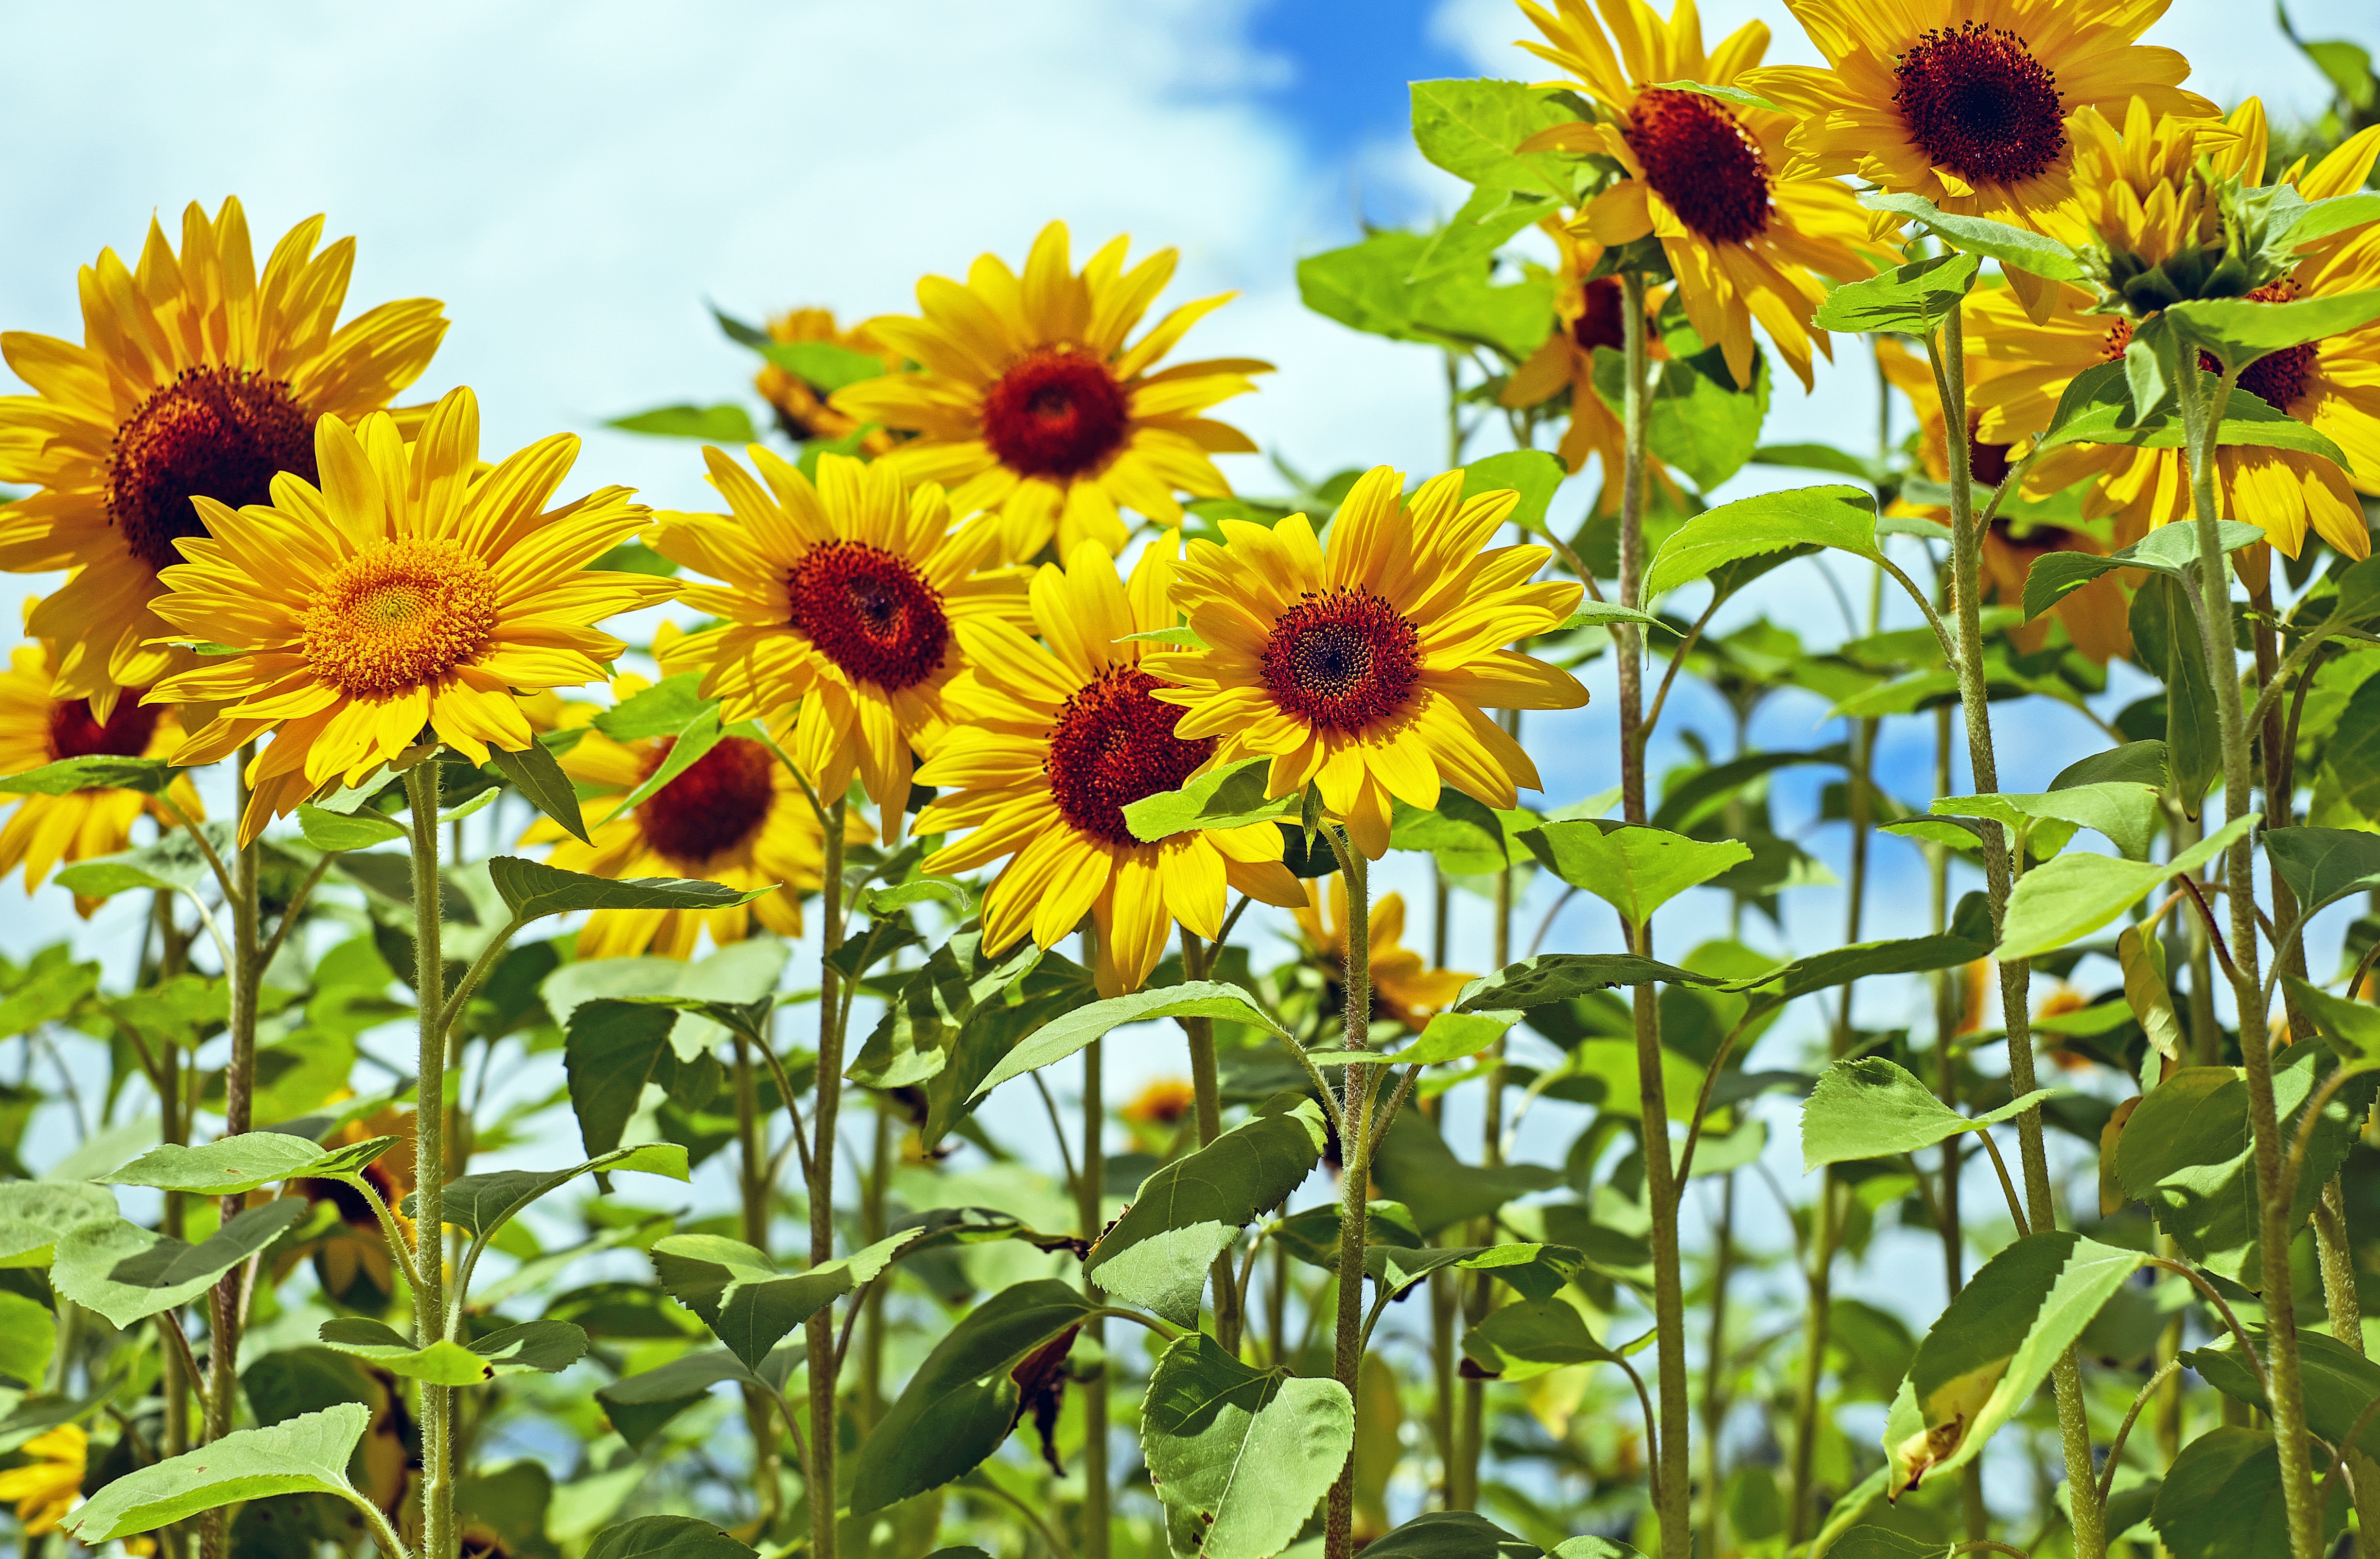
plant, field, meadow, flower, bloom, botany, yellow, flora, sunflower, wildflower, flowers, sunflower field, flowering plant, daisy family, annual plant, land plant